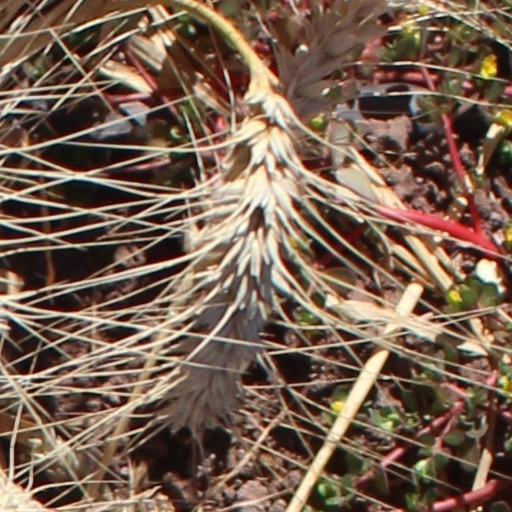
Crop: wheat